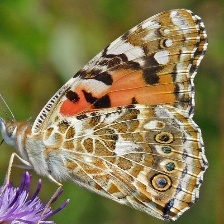
Species: PAINTED LADY
Butterfly family (ImageNet category): admiral